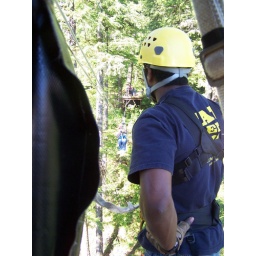
Our friend Doc is on the zipline coming toward us. The dude in the blue shirt was our guide.